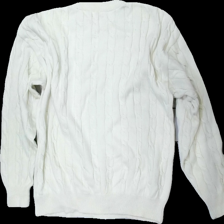
View: back
Type: Sweater
Category: Men
Brand: Gant
Colors: White
Material: 100% cotton
Pattern: Logo print
Cut: Regular
Size: L
Season: All
Damage location: middle center
Price range: 100-150
Recommended usage: Reuse
Description: vit stickad långärmad tröja med logga fram